Larry Sanger

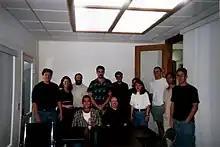
Sanger (seated right) among the Bomis staff in mid-2000.

In high school, he participated in debate, which Sanger says influenced his views on neutrality due to these debates exposing him to different issues and arguments from both sides: